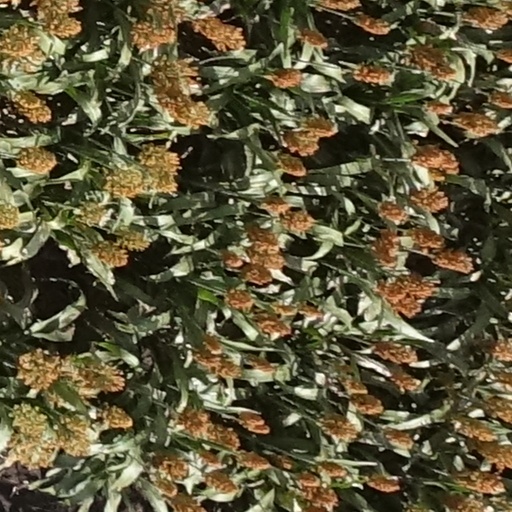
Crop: sorghum